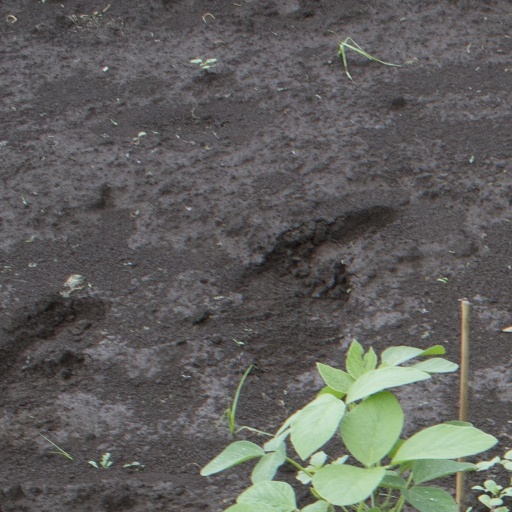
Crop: soybean